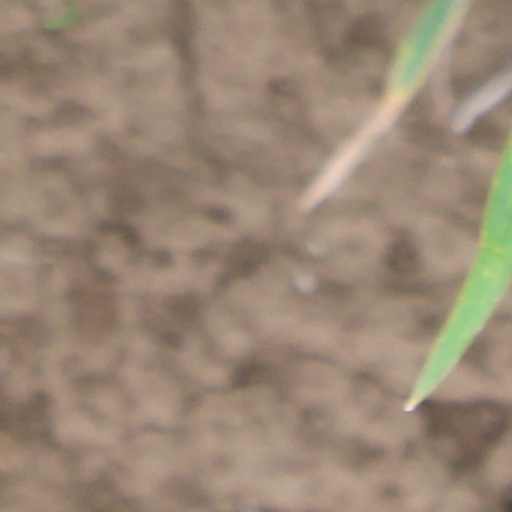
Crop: wheat